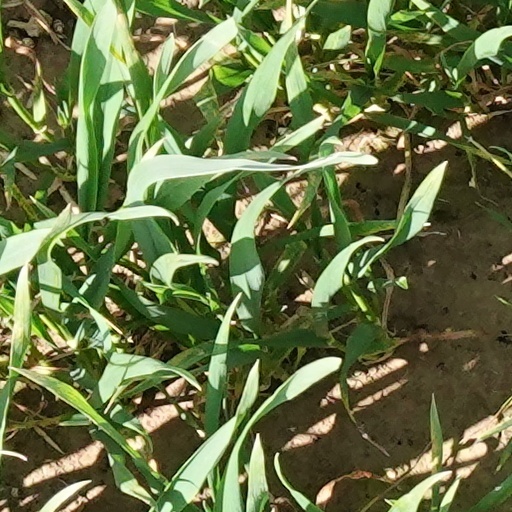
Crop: wheat